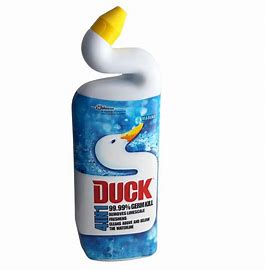
Waste category: plastic